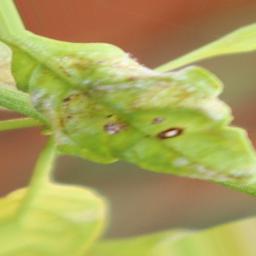
Label: powdery mildew